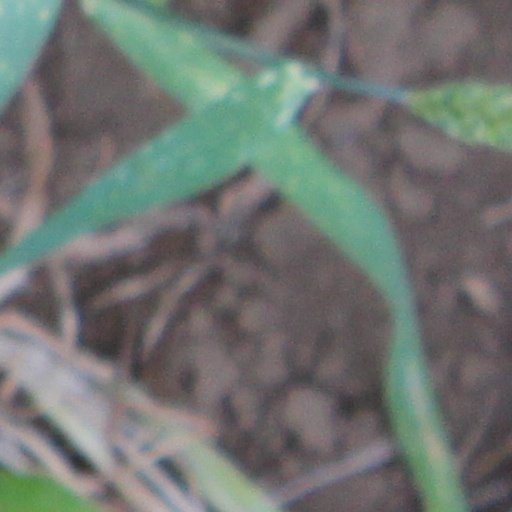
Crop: wheat